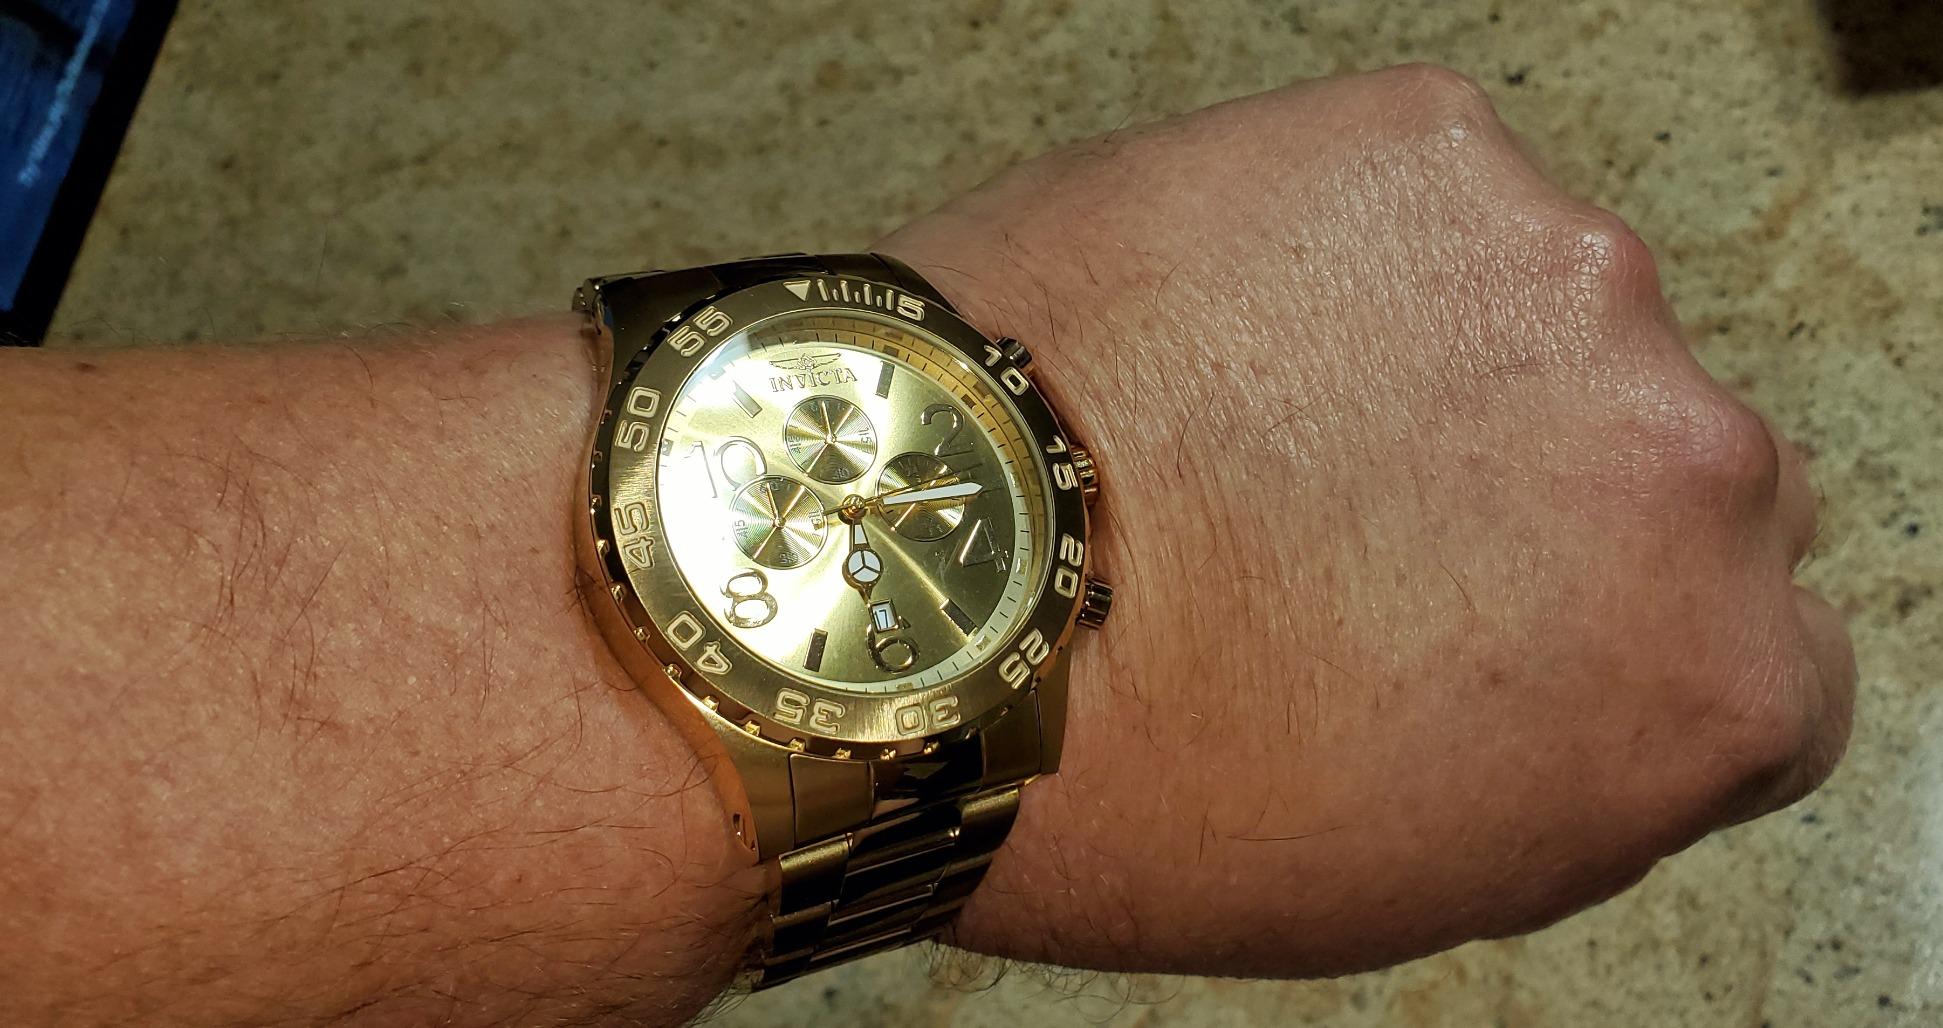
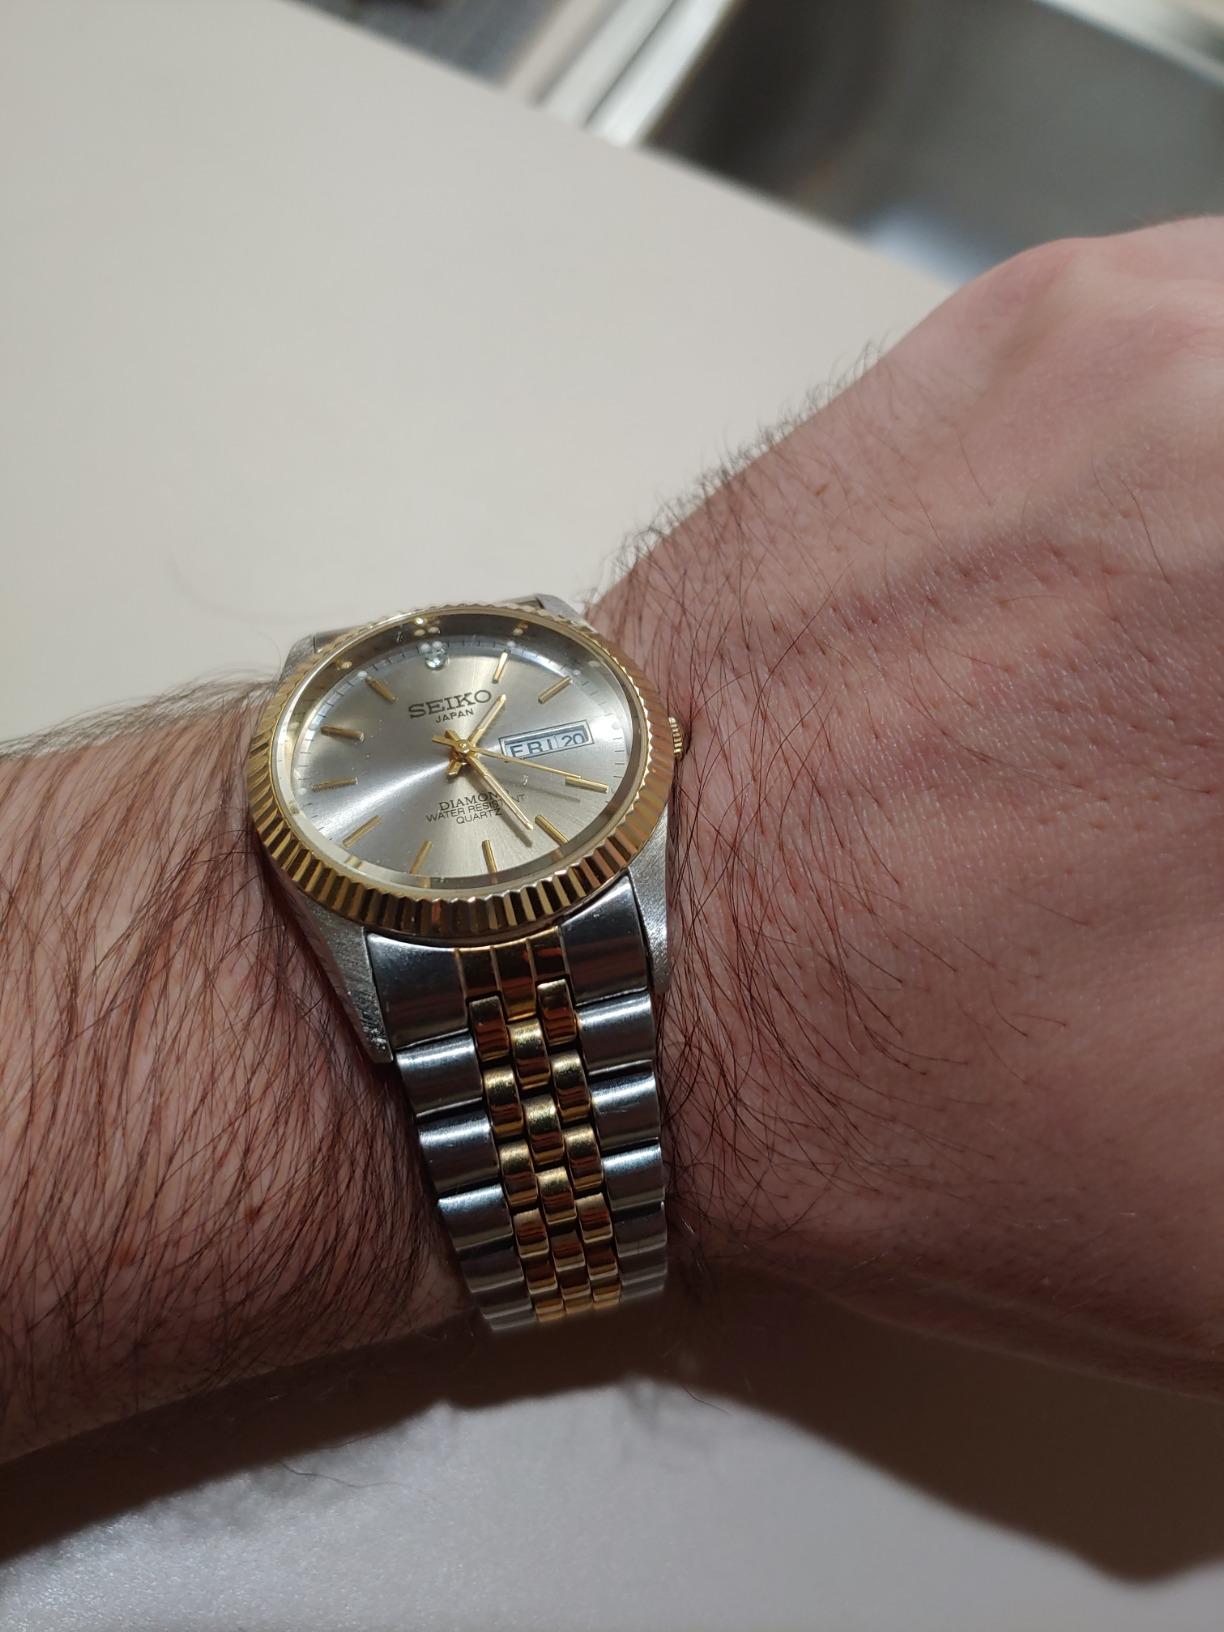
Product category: accessories_watch
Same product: no